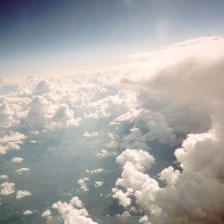
Cloud type: Cumulus